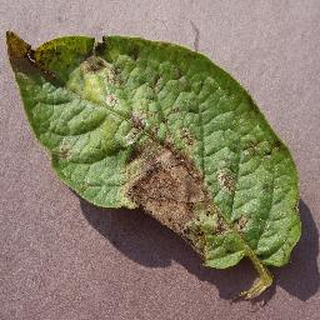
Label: potato_late_blight